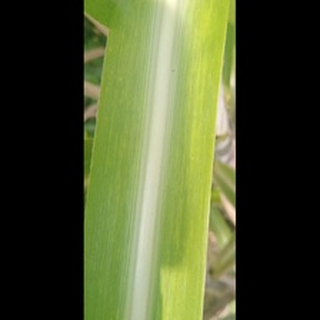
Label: sugarcane_mosaic